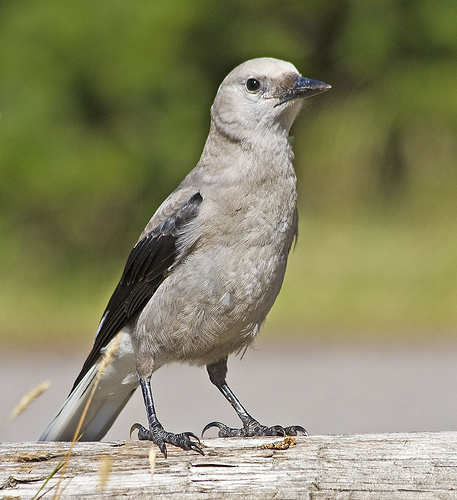
the bird is white with a black ring and skinny black tarsals.
this bird has a gray belly and breast with black primaries and a short bill.
the black wings have grey colored coverts, the bill is narrow and pointed, and the bird has grey covering the rest of its body.
bird with black beak, dark gray tarsus and feet, and gray throat, breast, belly, abdomen and thigh
this large perching bird has a uniform grey body with dark black wings and a sharp, pointed bill.
this bird has wings that are black and has a white bodymedium gray bird, black wings, and short black beak.
a white bird with black legs and black wing feathers.
a gray bird with black feathers on its wings and black talons.
the bird has a black eyering and black bill that is short.
Species: Clark Nutcracker